Meotoishi Station

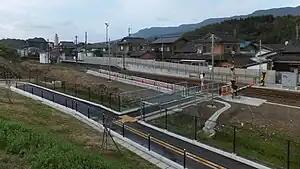
Station with new walkway in March 2012

is a train station located in Arita, Saga Prefecture, Japan. It is on the Nishi-Kyūshū Line which has been operated by the third-sector Matsuura Railway since 1988.